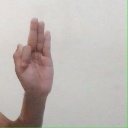
अक्षर: फ